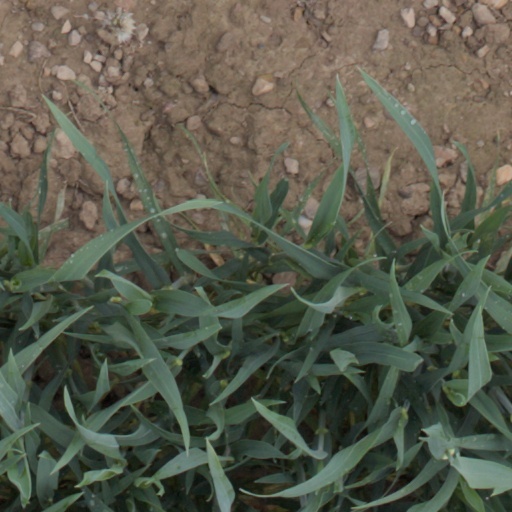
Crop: wheat